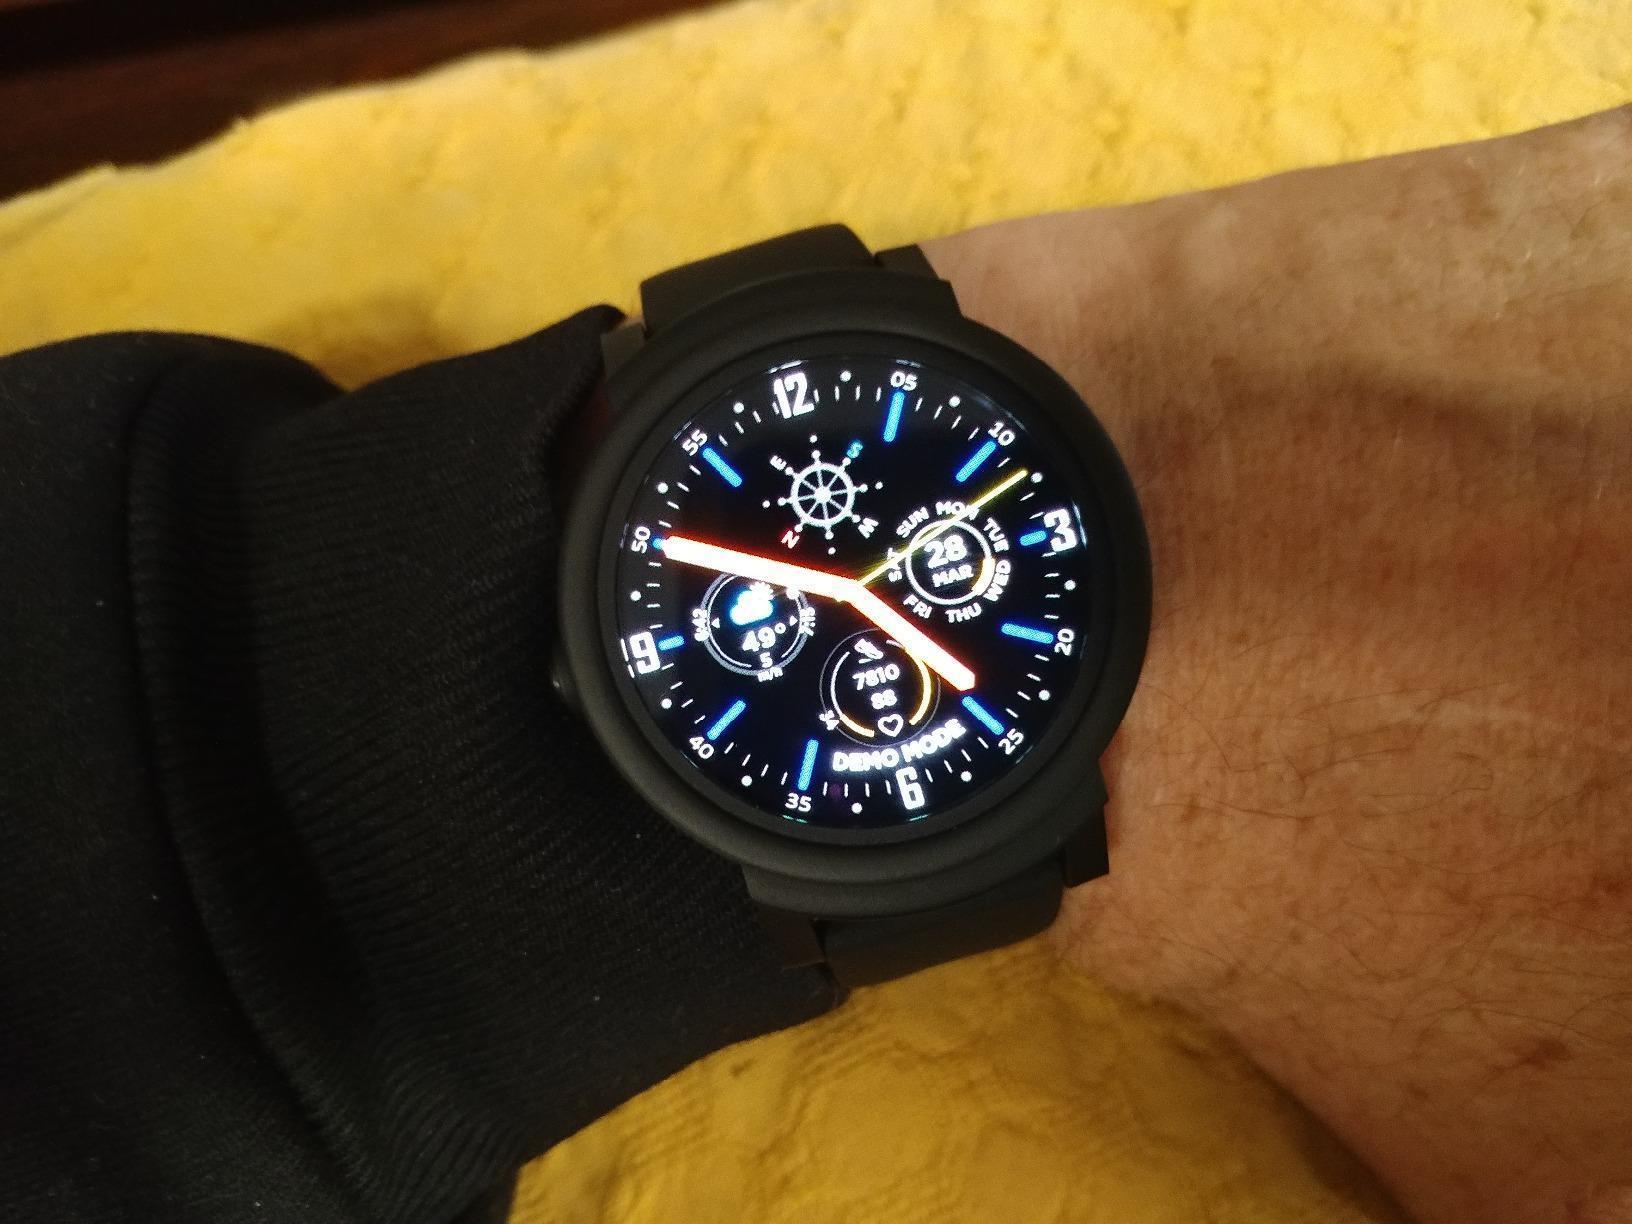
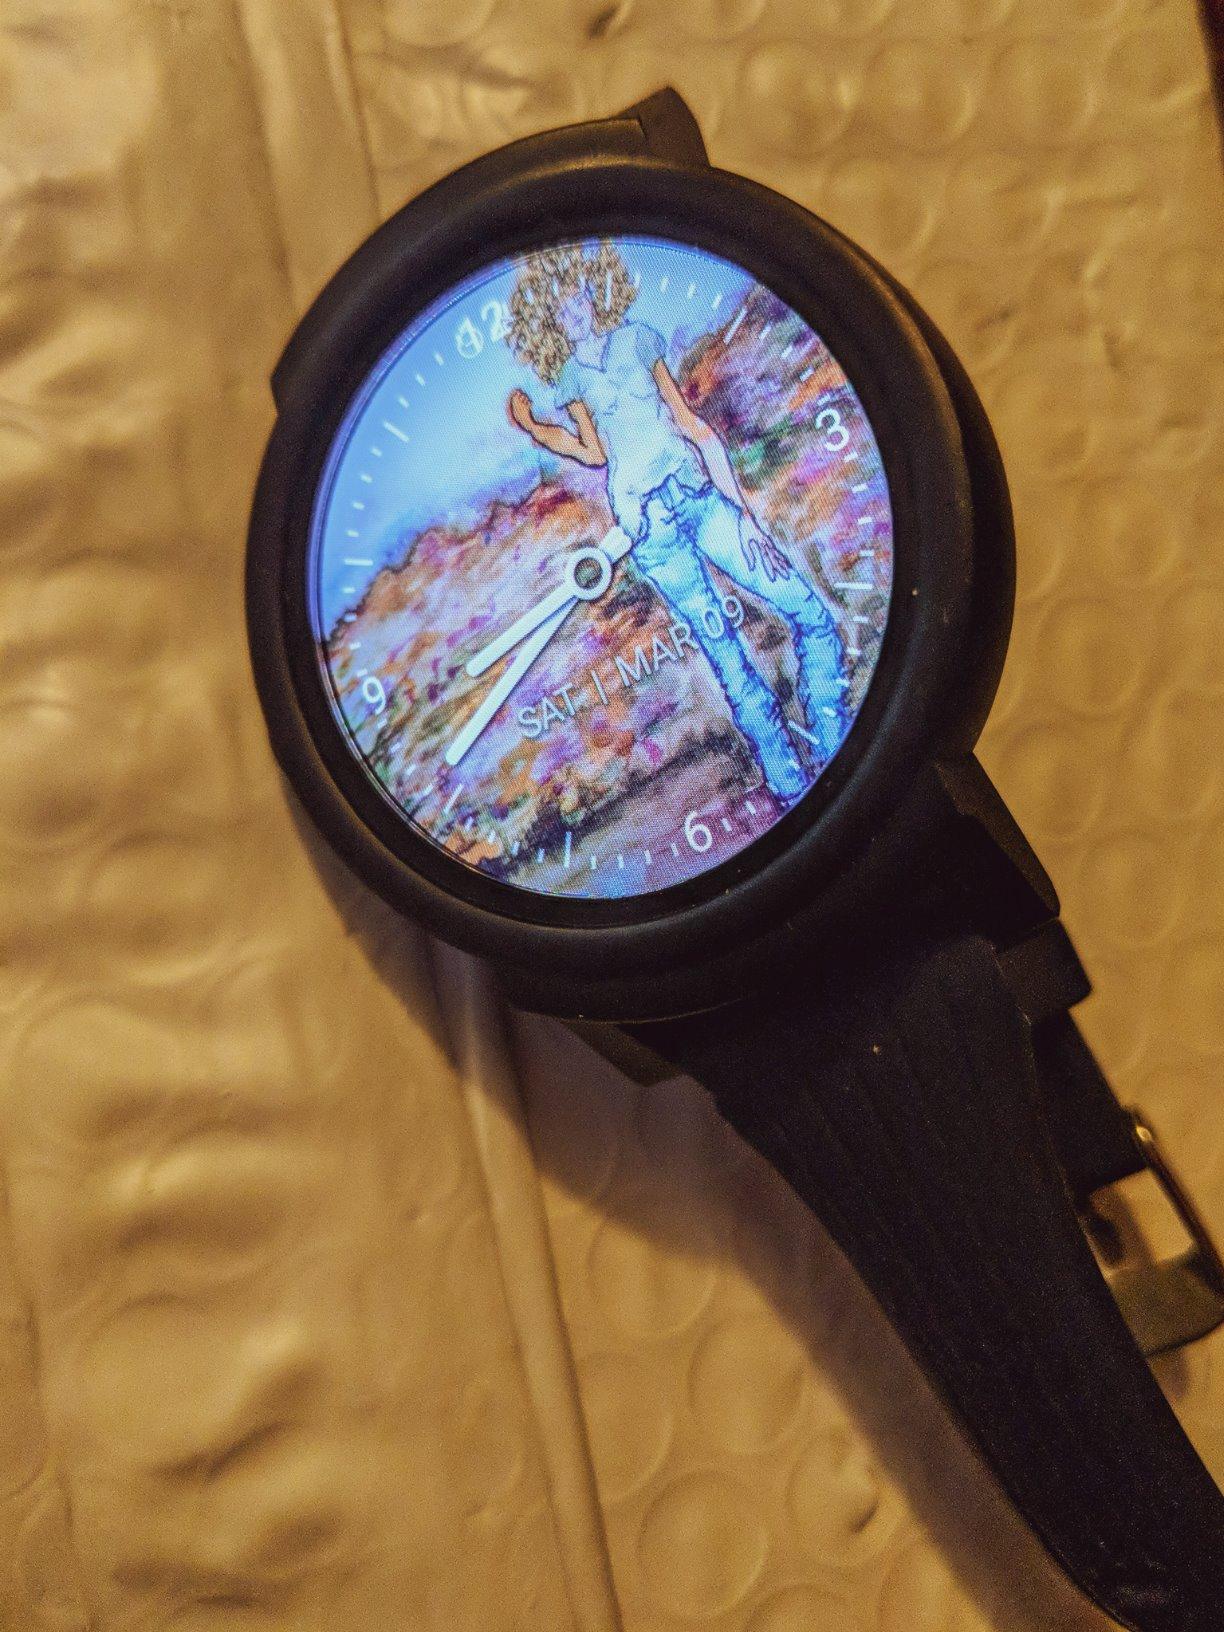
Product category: smartwatch
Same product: yes